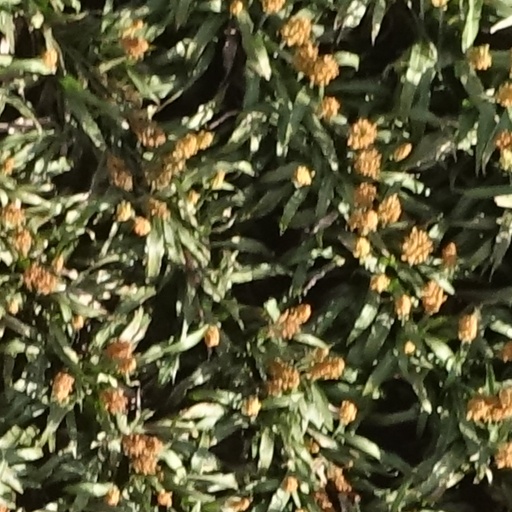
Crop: sorghum